Greater Serbia

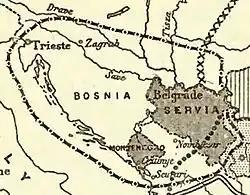
Greater Serbian aspirations before the Balkan Wars 1912–1913, according to the Report of the International Commission to Inquire into the Causes and Conduct of the Balkan Wars.

The Serbian Royal family of Karađorđević was set to rule this new state, called Kingdom of Serbs, Croats and Slovenes, that would be renamed to the Kingdom of Yugoslavia in 1929. Initially, the proponents of the Greater Serbia doctrine felt satisfied, since the main goal of uniting all Serbian-inhabited lands under the rule of a Serbian Monarchic dynasty was mostly achieved. During the inter-war period, the majority of Serbian politicians defended a strong centralised country, while their opponents demanded major autonomy for the regions.